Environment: real
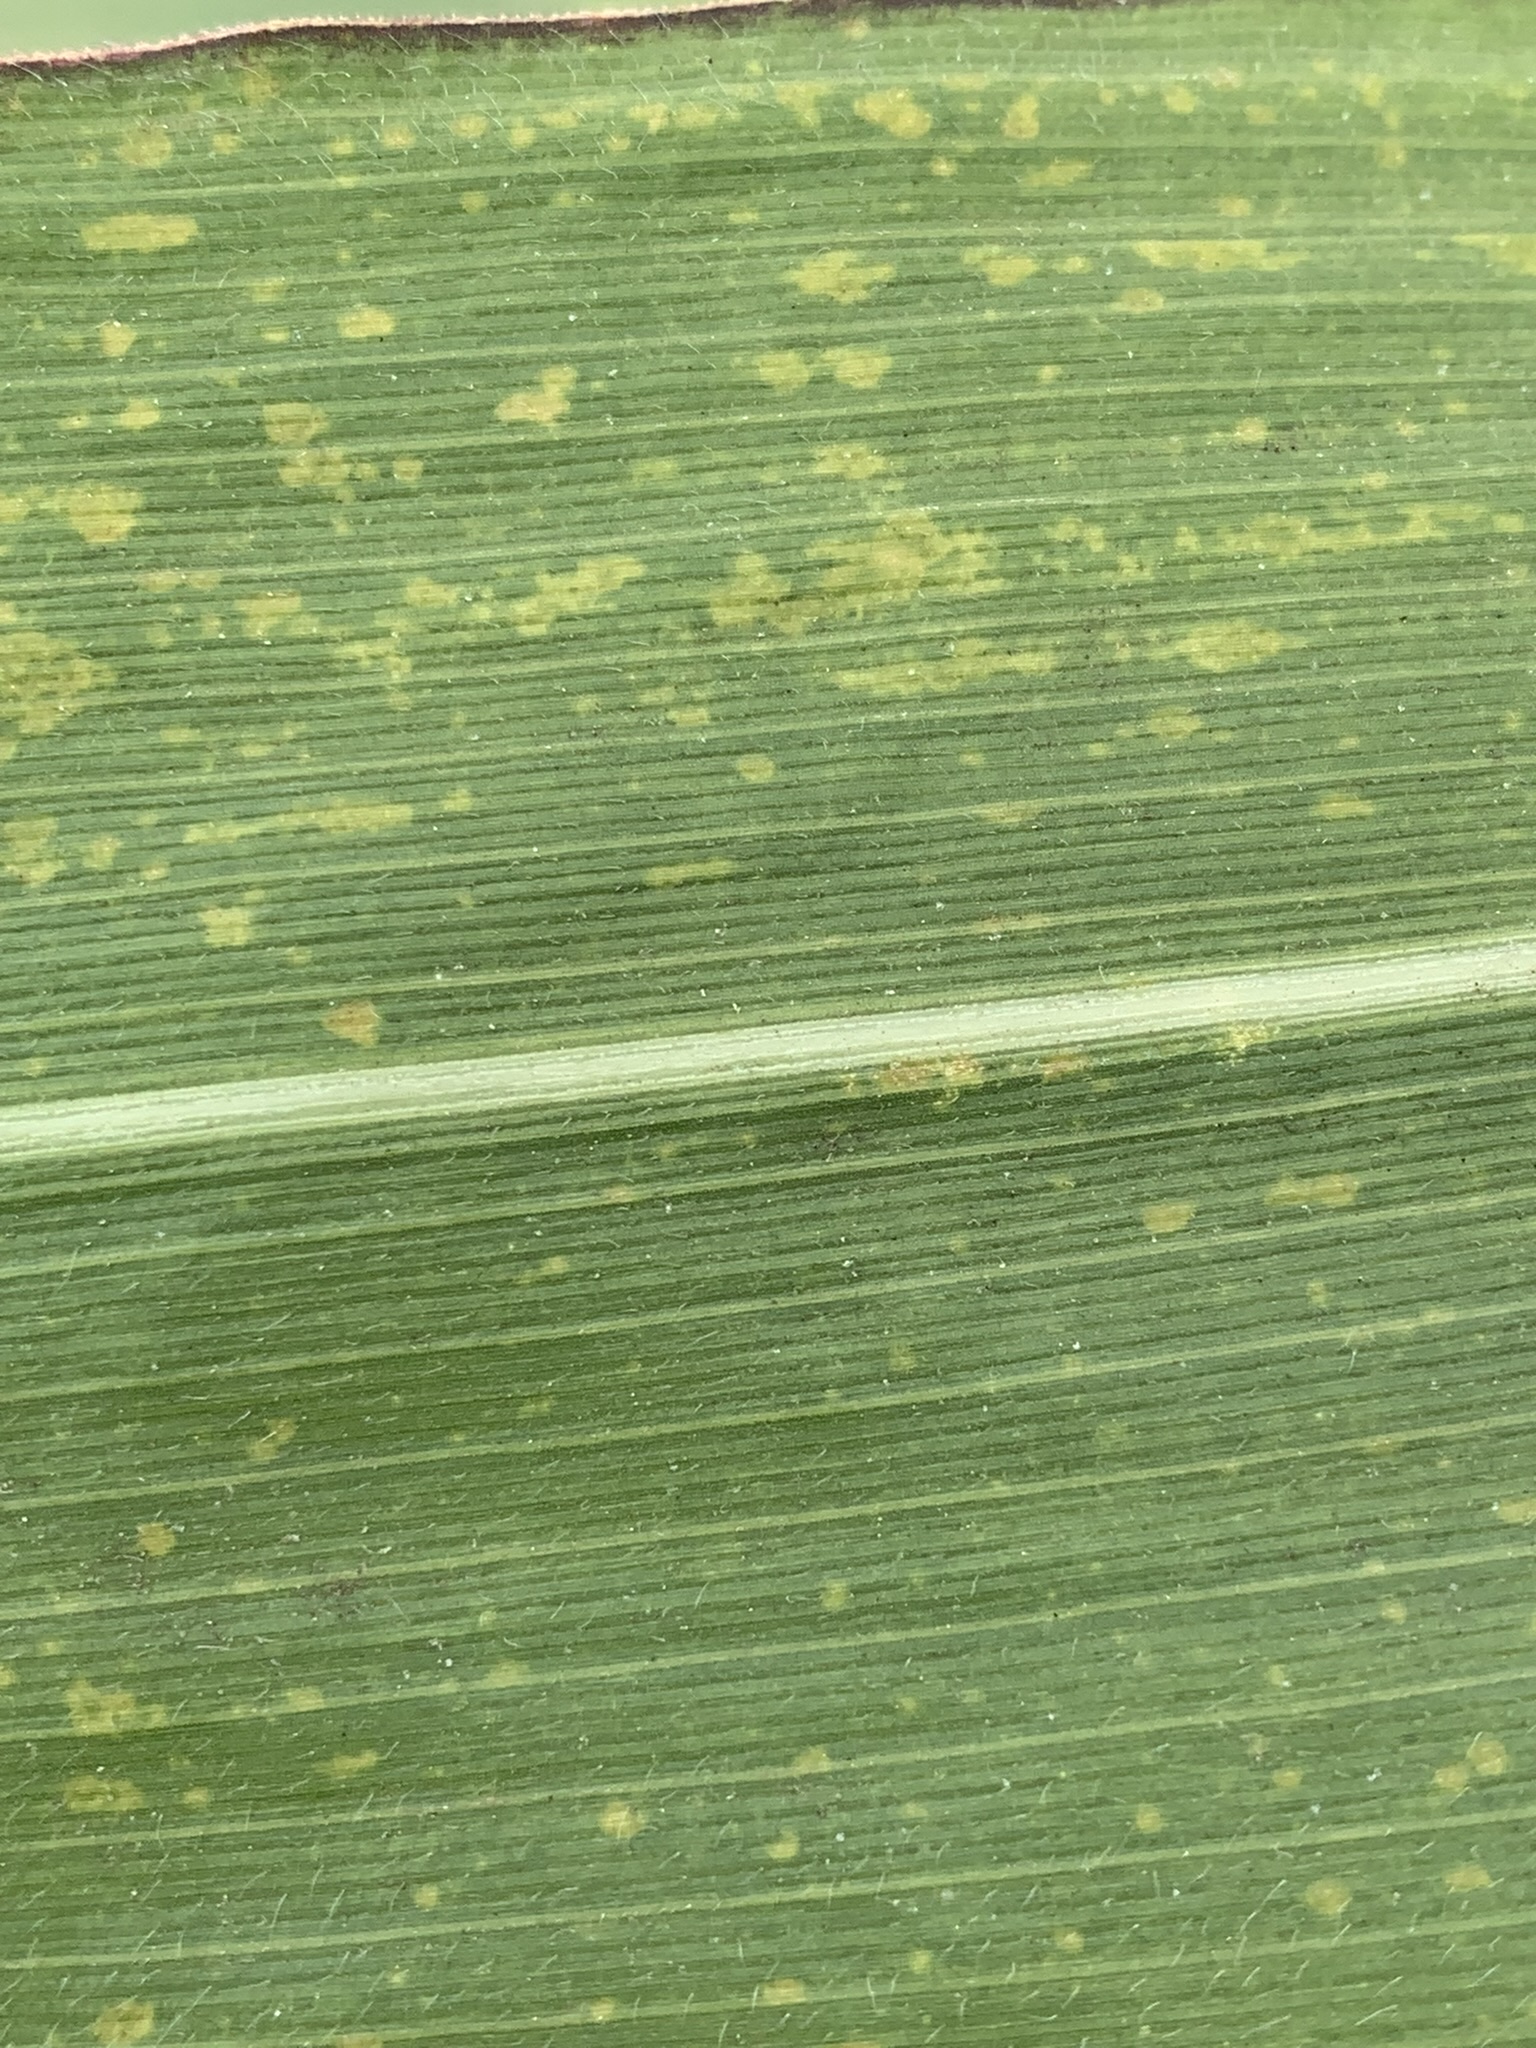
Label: lethal_necrosis